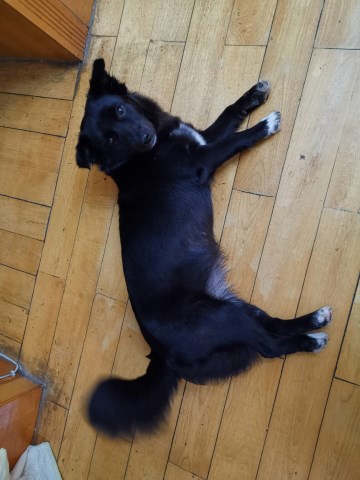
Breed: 3336-n000121-chinese_rural_dog